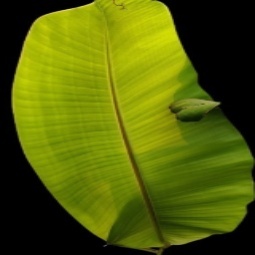
Label: Zinc